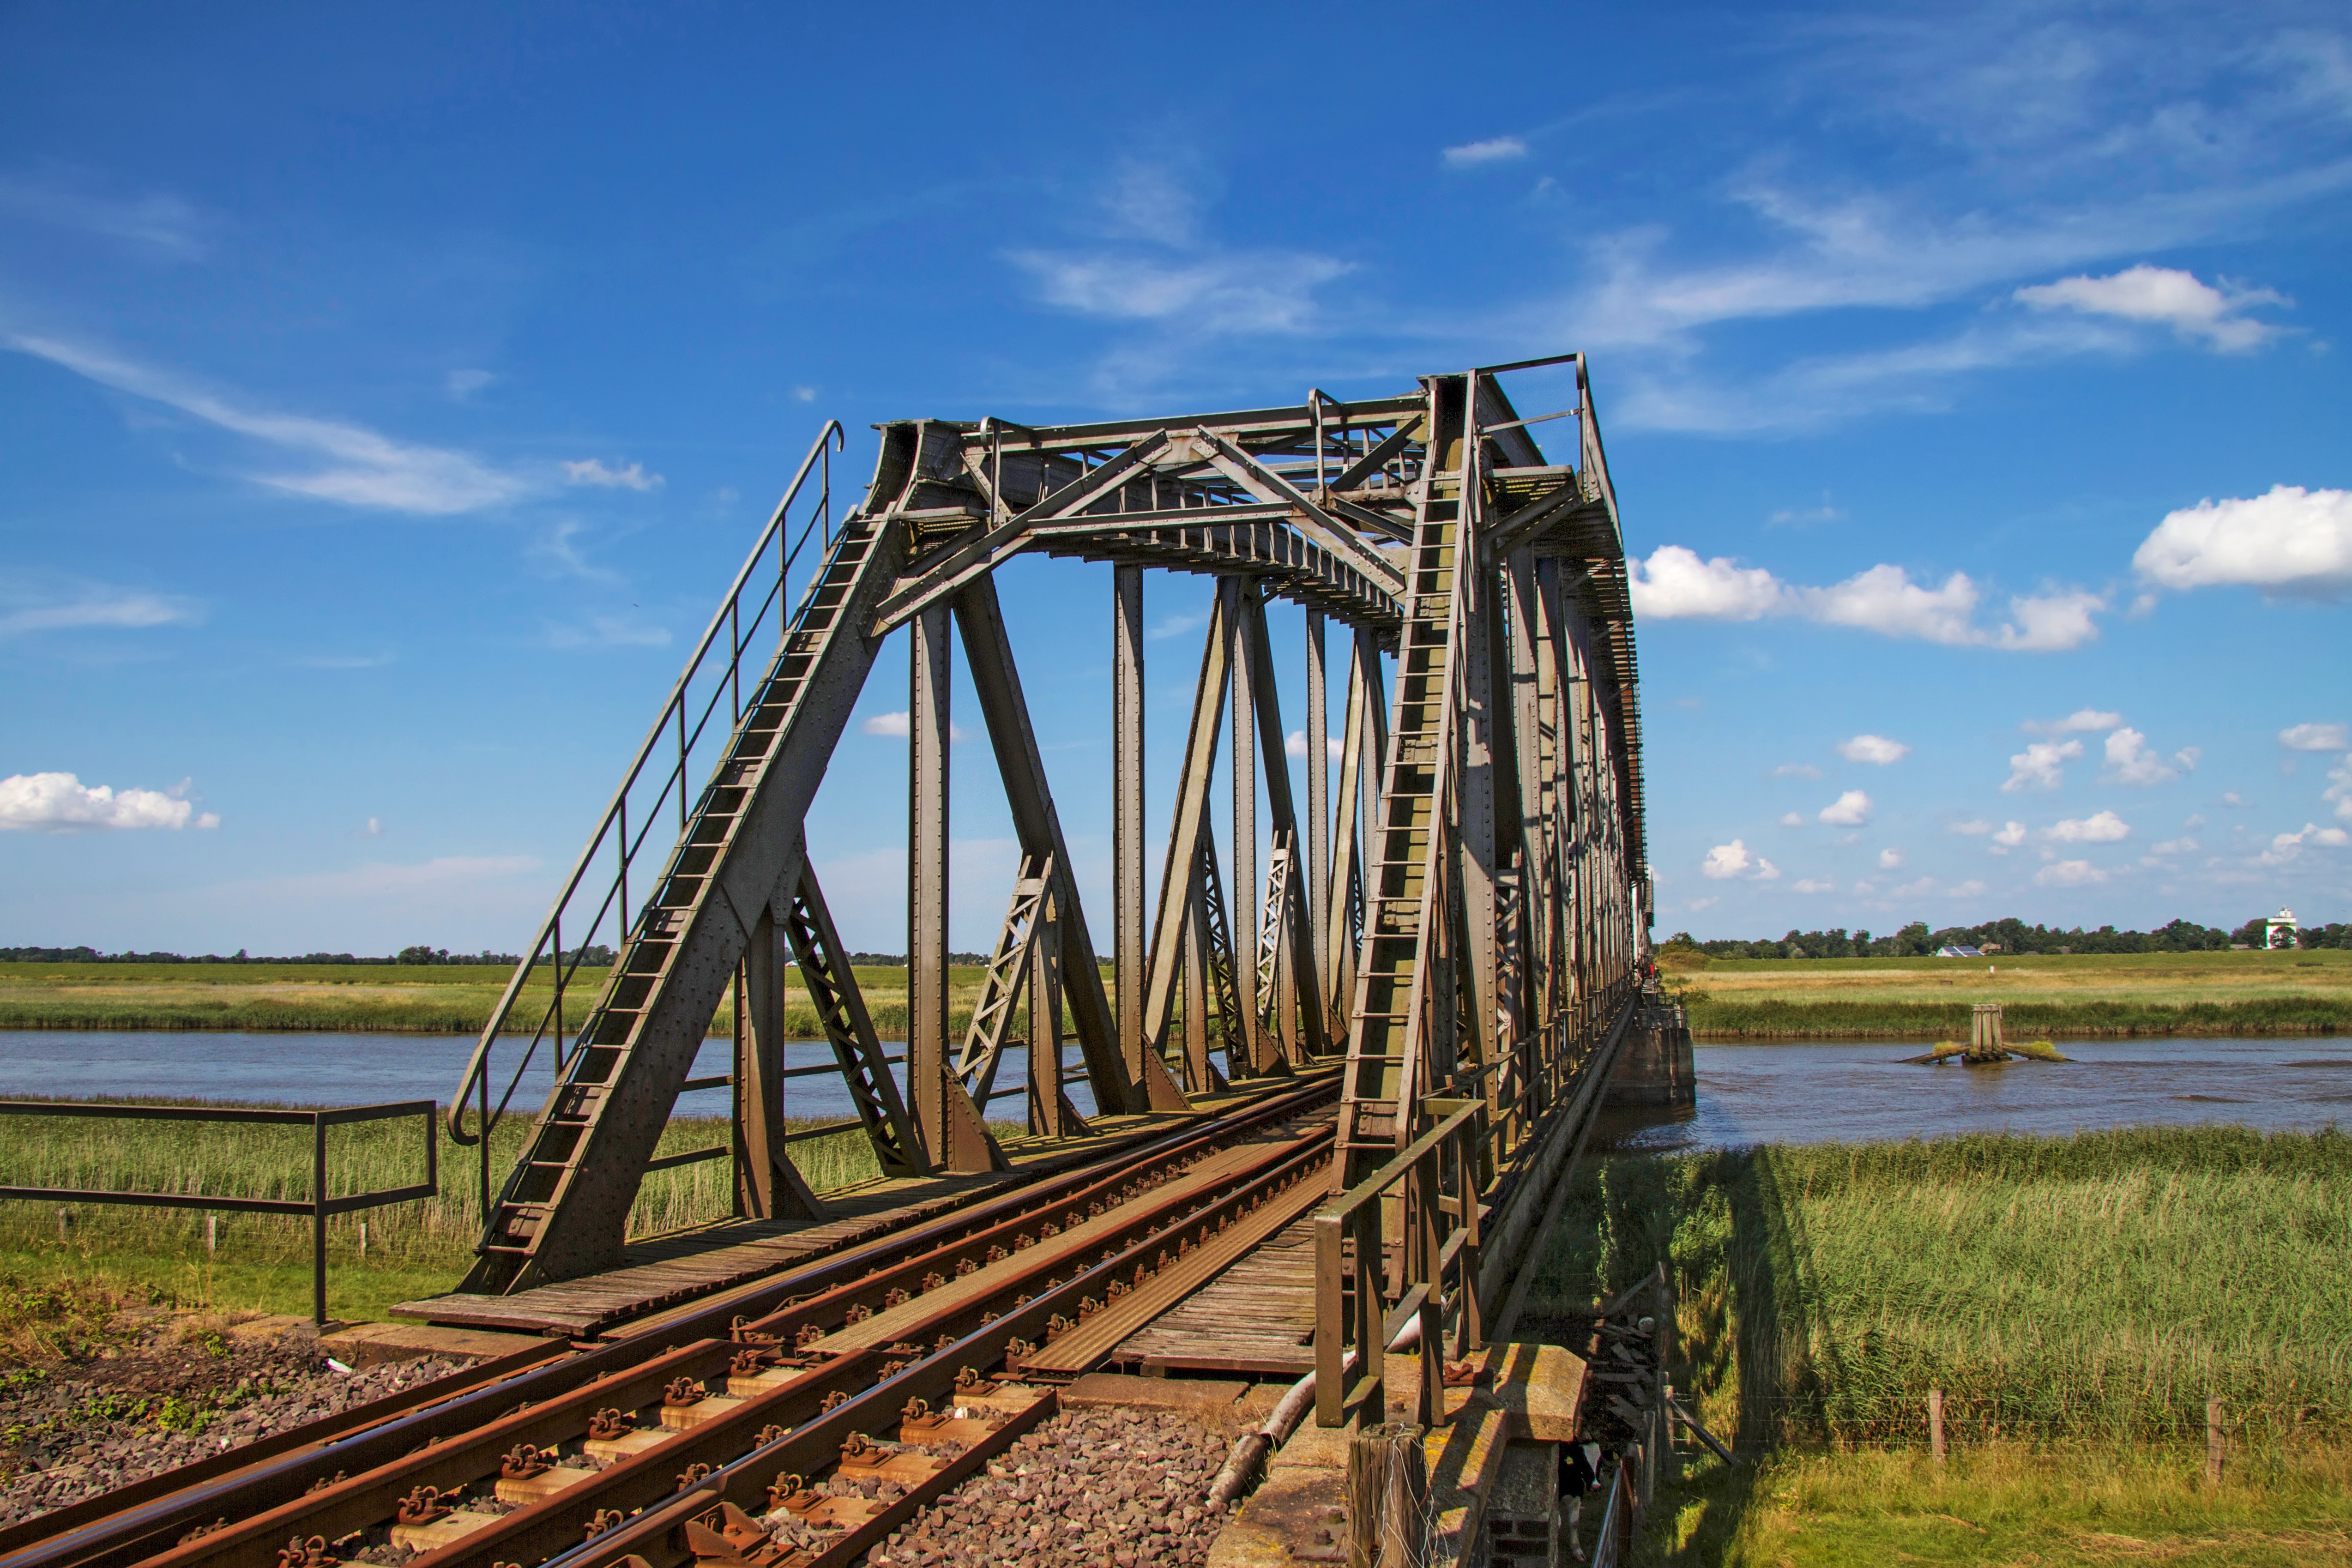
landscape, track, bridge, river, transport, vehicle, seemed, railway bridge, steel structure, truss bridge, eider, st annen